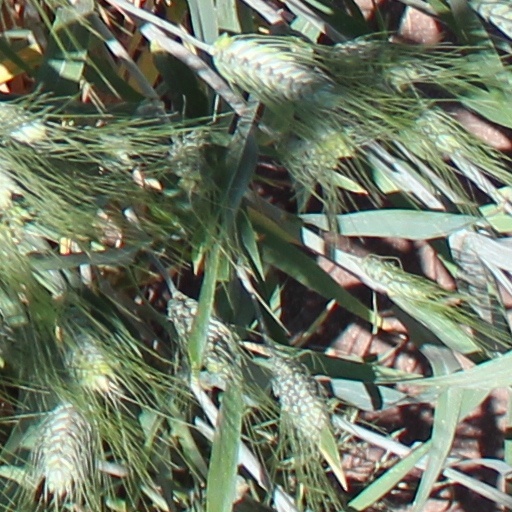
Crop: wheat